Podgorica

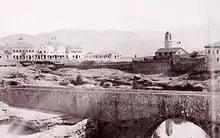
View of Ribnica fortress and Old bridge, Catholic Church (right), Debbaglar Bridge, government mansion and the Mirko Varosh Hotel (far left), before 1901

The Ottoman Empire captured Podgorica in 1474. Podgorica became a kaza of the Sanjak of Scutari (which was historically led by Albanian Pashas). In 1479, The Ottomans built a large fortress in Podgorica, and the existing settlement, with its highly developed merchant connections, became the main Ottoman defensive and attacking bastion in the region. At the beginning of 1474 the Ottoman sultan intended to rebuild Podgorica and Baleč and settle them with 5,000 Muslim families (most of them of Albanian or Slavic origin), in order to stop cooperation between the Principality of Zeta and Albania Veneta.